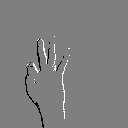
ASL letter: f